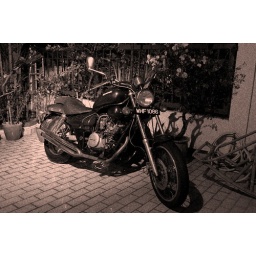
Amer parks his bike in the house then takes it to work when he drops Su and the kids off.